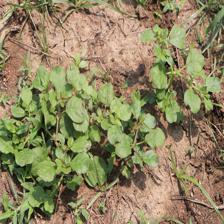
Label: BroadLeafWeed